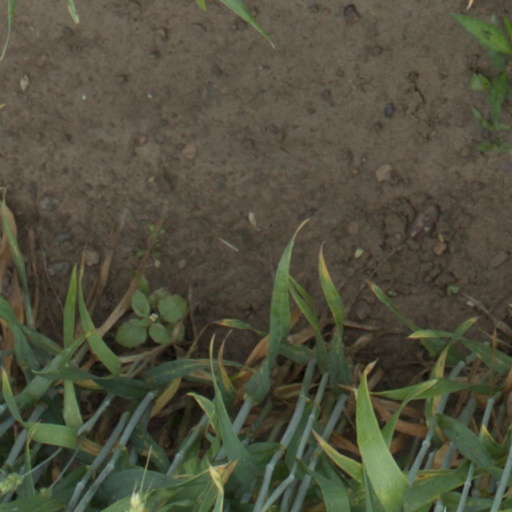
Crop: wheat